Eastcote

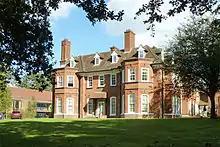
Highgrove House was built in the 18th century.

The Hawtrey family moved to Eastcote around 1525 after Ralph Hawtrey married Winifred Walleston. She lived in a cottage named "Hopkyttes", which the couple moved into and renamed Eastcote House. A dovecote was built by their son John, without applying for a licence from the manor, as was the custom at the time. After his death in 1593, his nephew Ralph Hawtrey applied for the licence, which was approved.